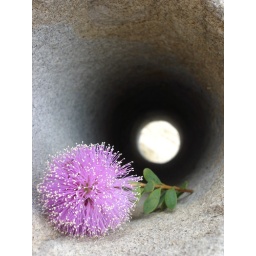
flower in rock